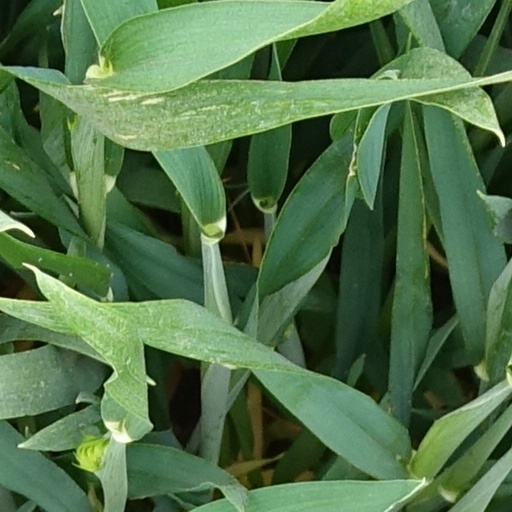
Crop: wheat